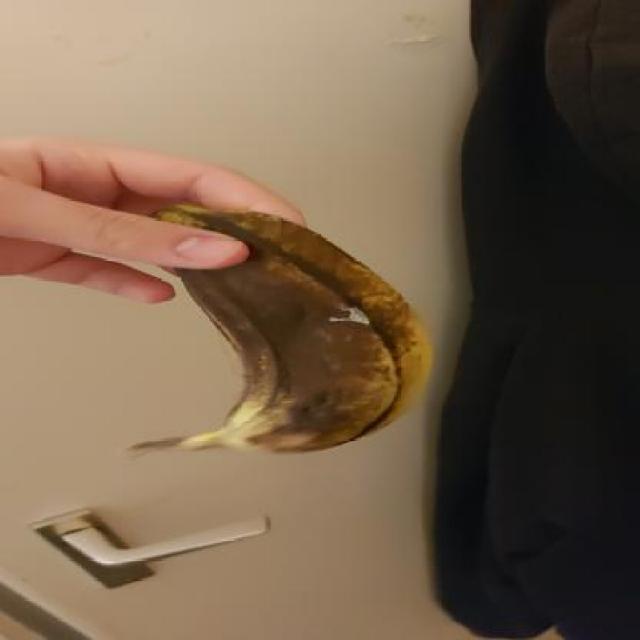
Label: bananas